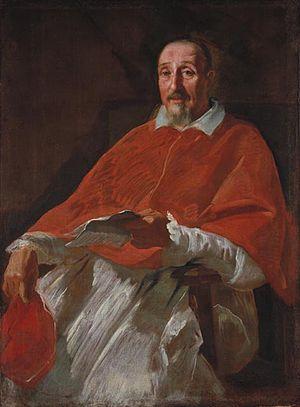
Lelio Biscia est un cardinal italien du XVIIᵉ siècle.